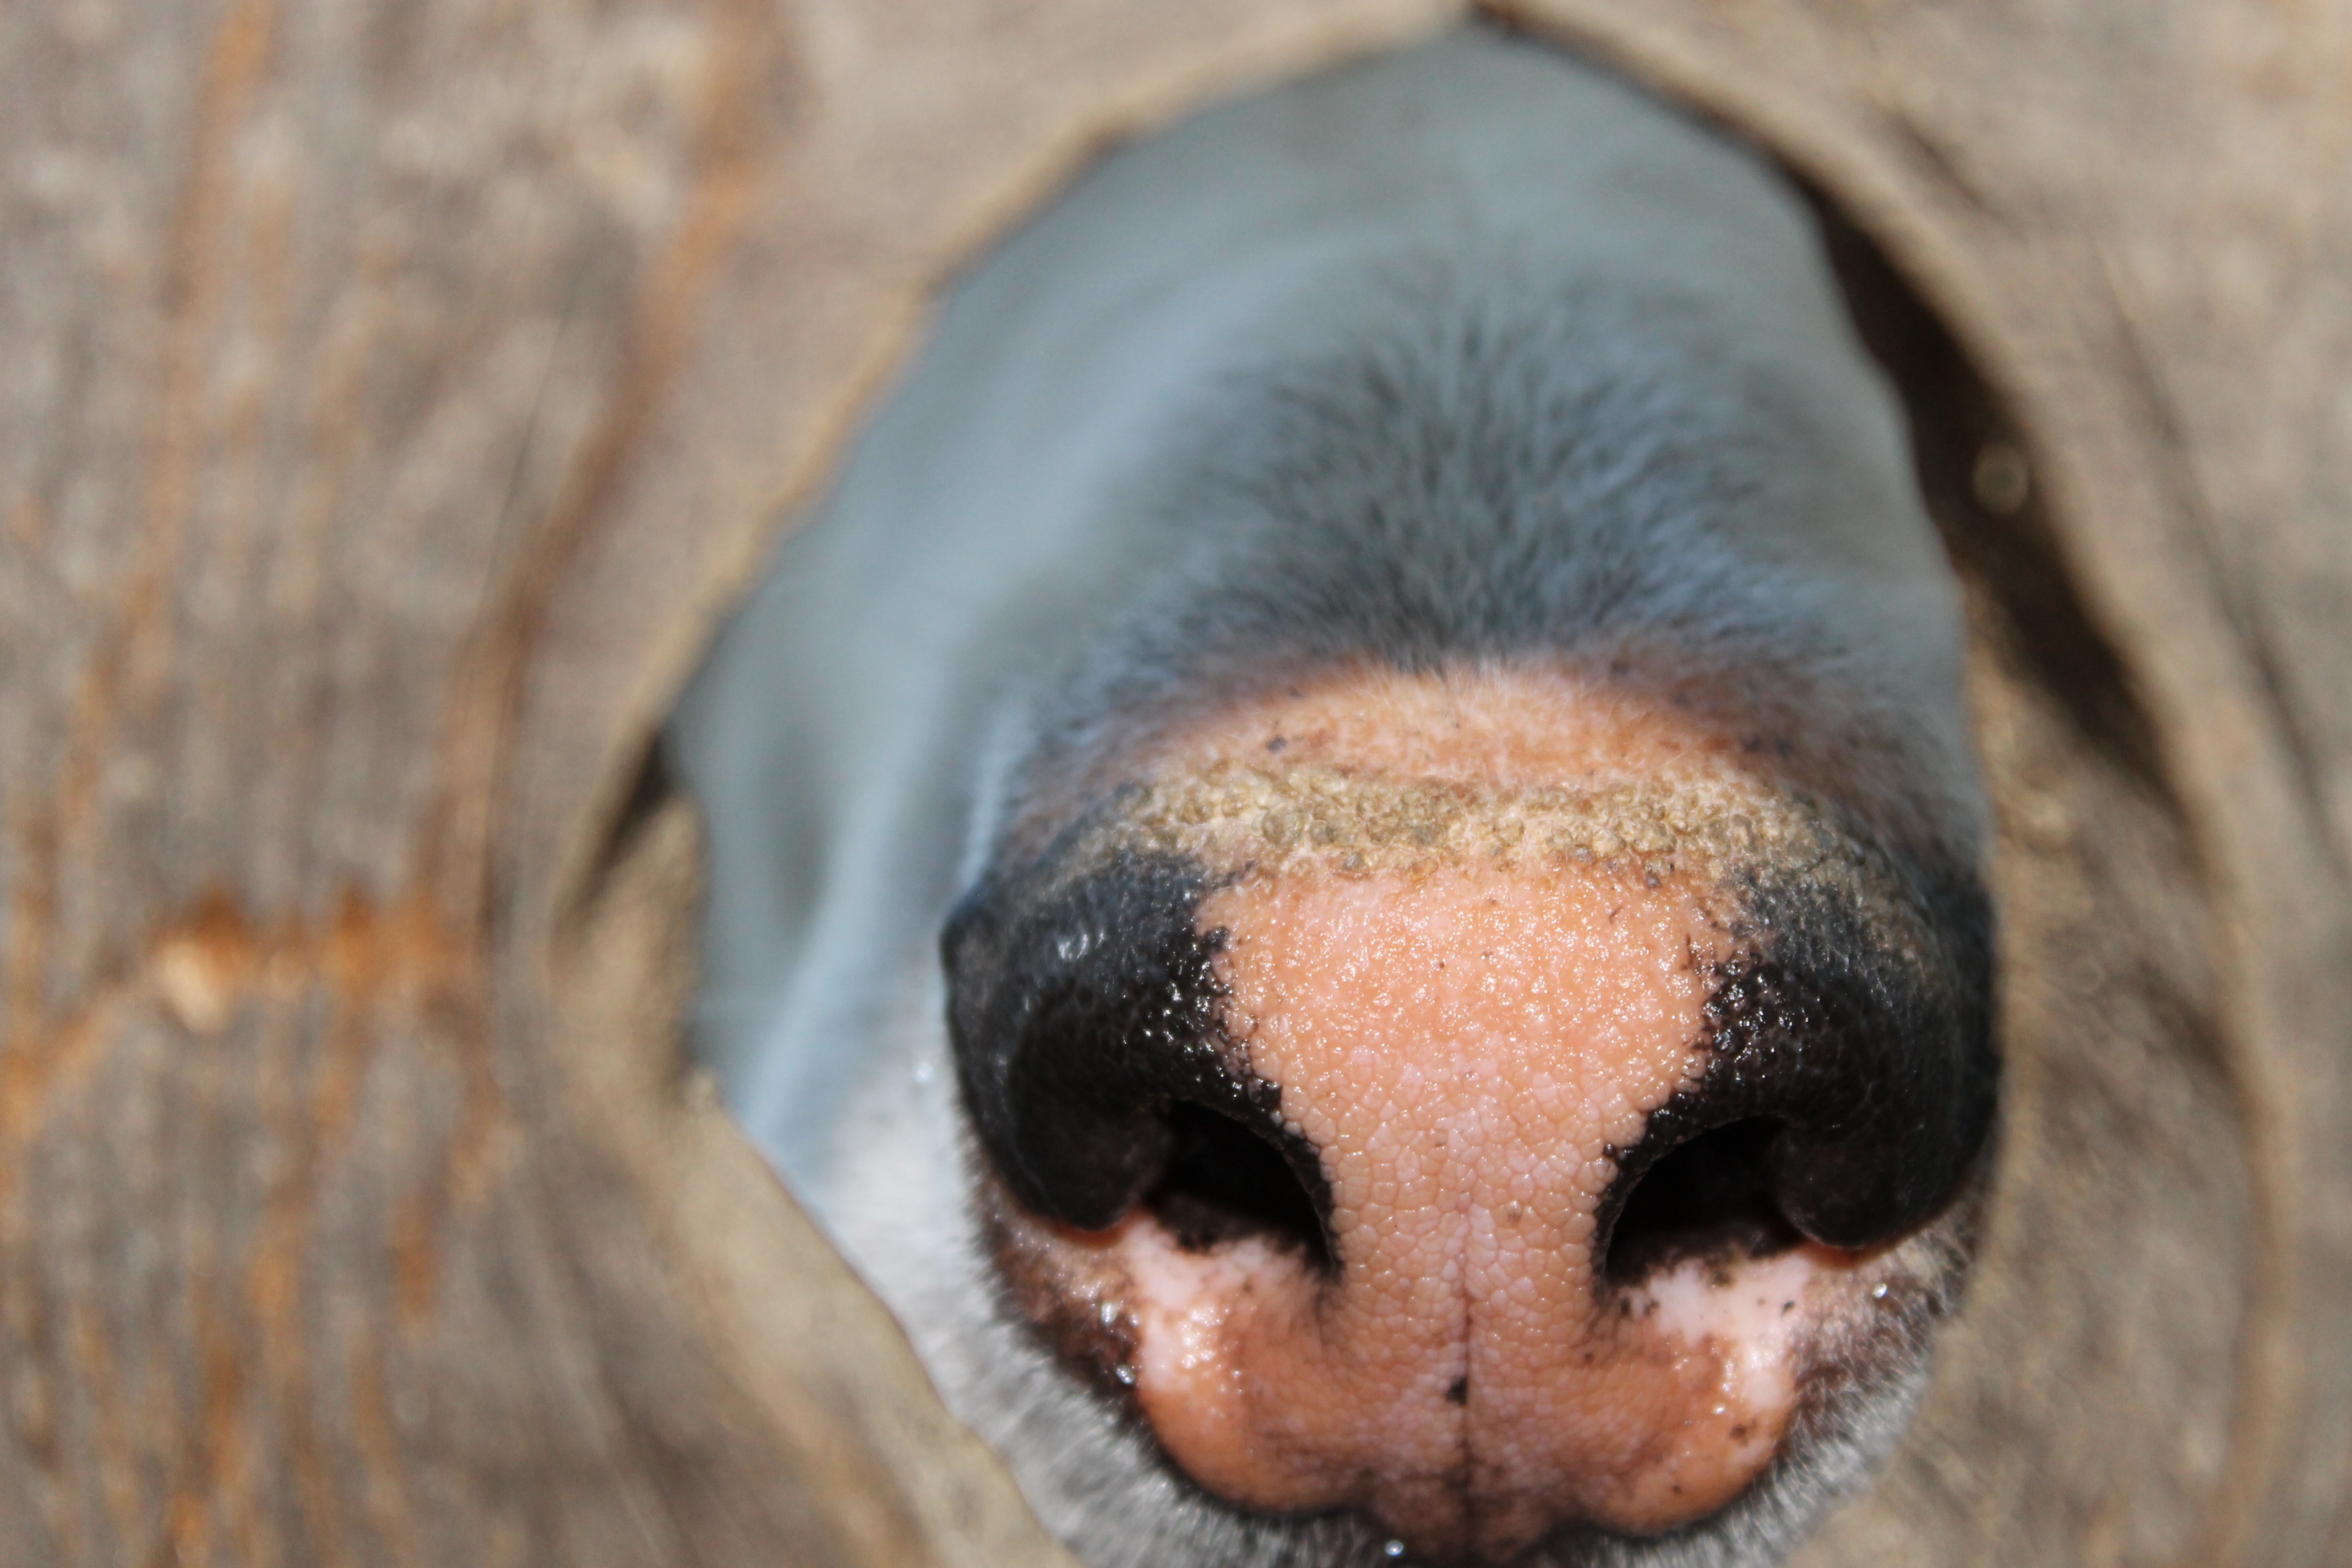
dog, animal, canine, wildlife, mammal, close up, nose, snout, eye, head, funny, muzzle, knothole, mutt, pooch, dog nose, dog like mammal, knot hole